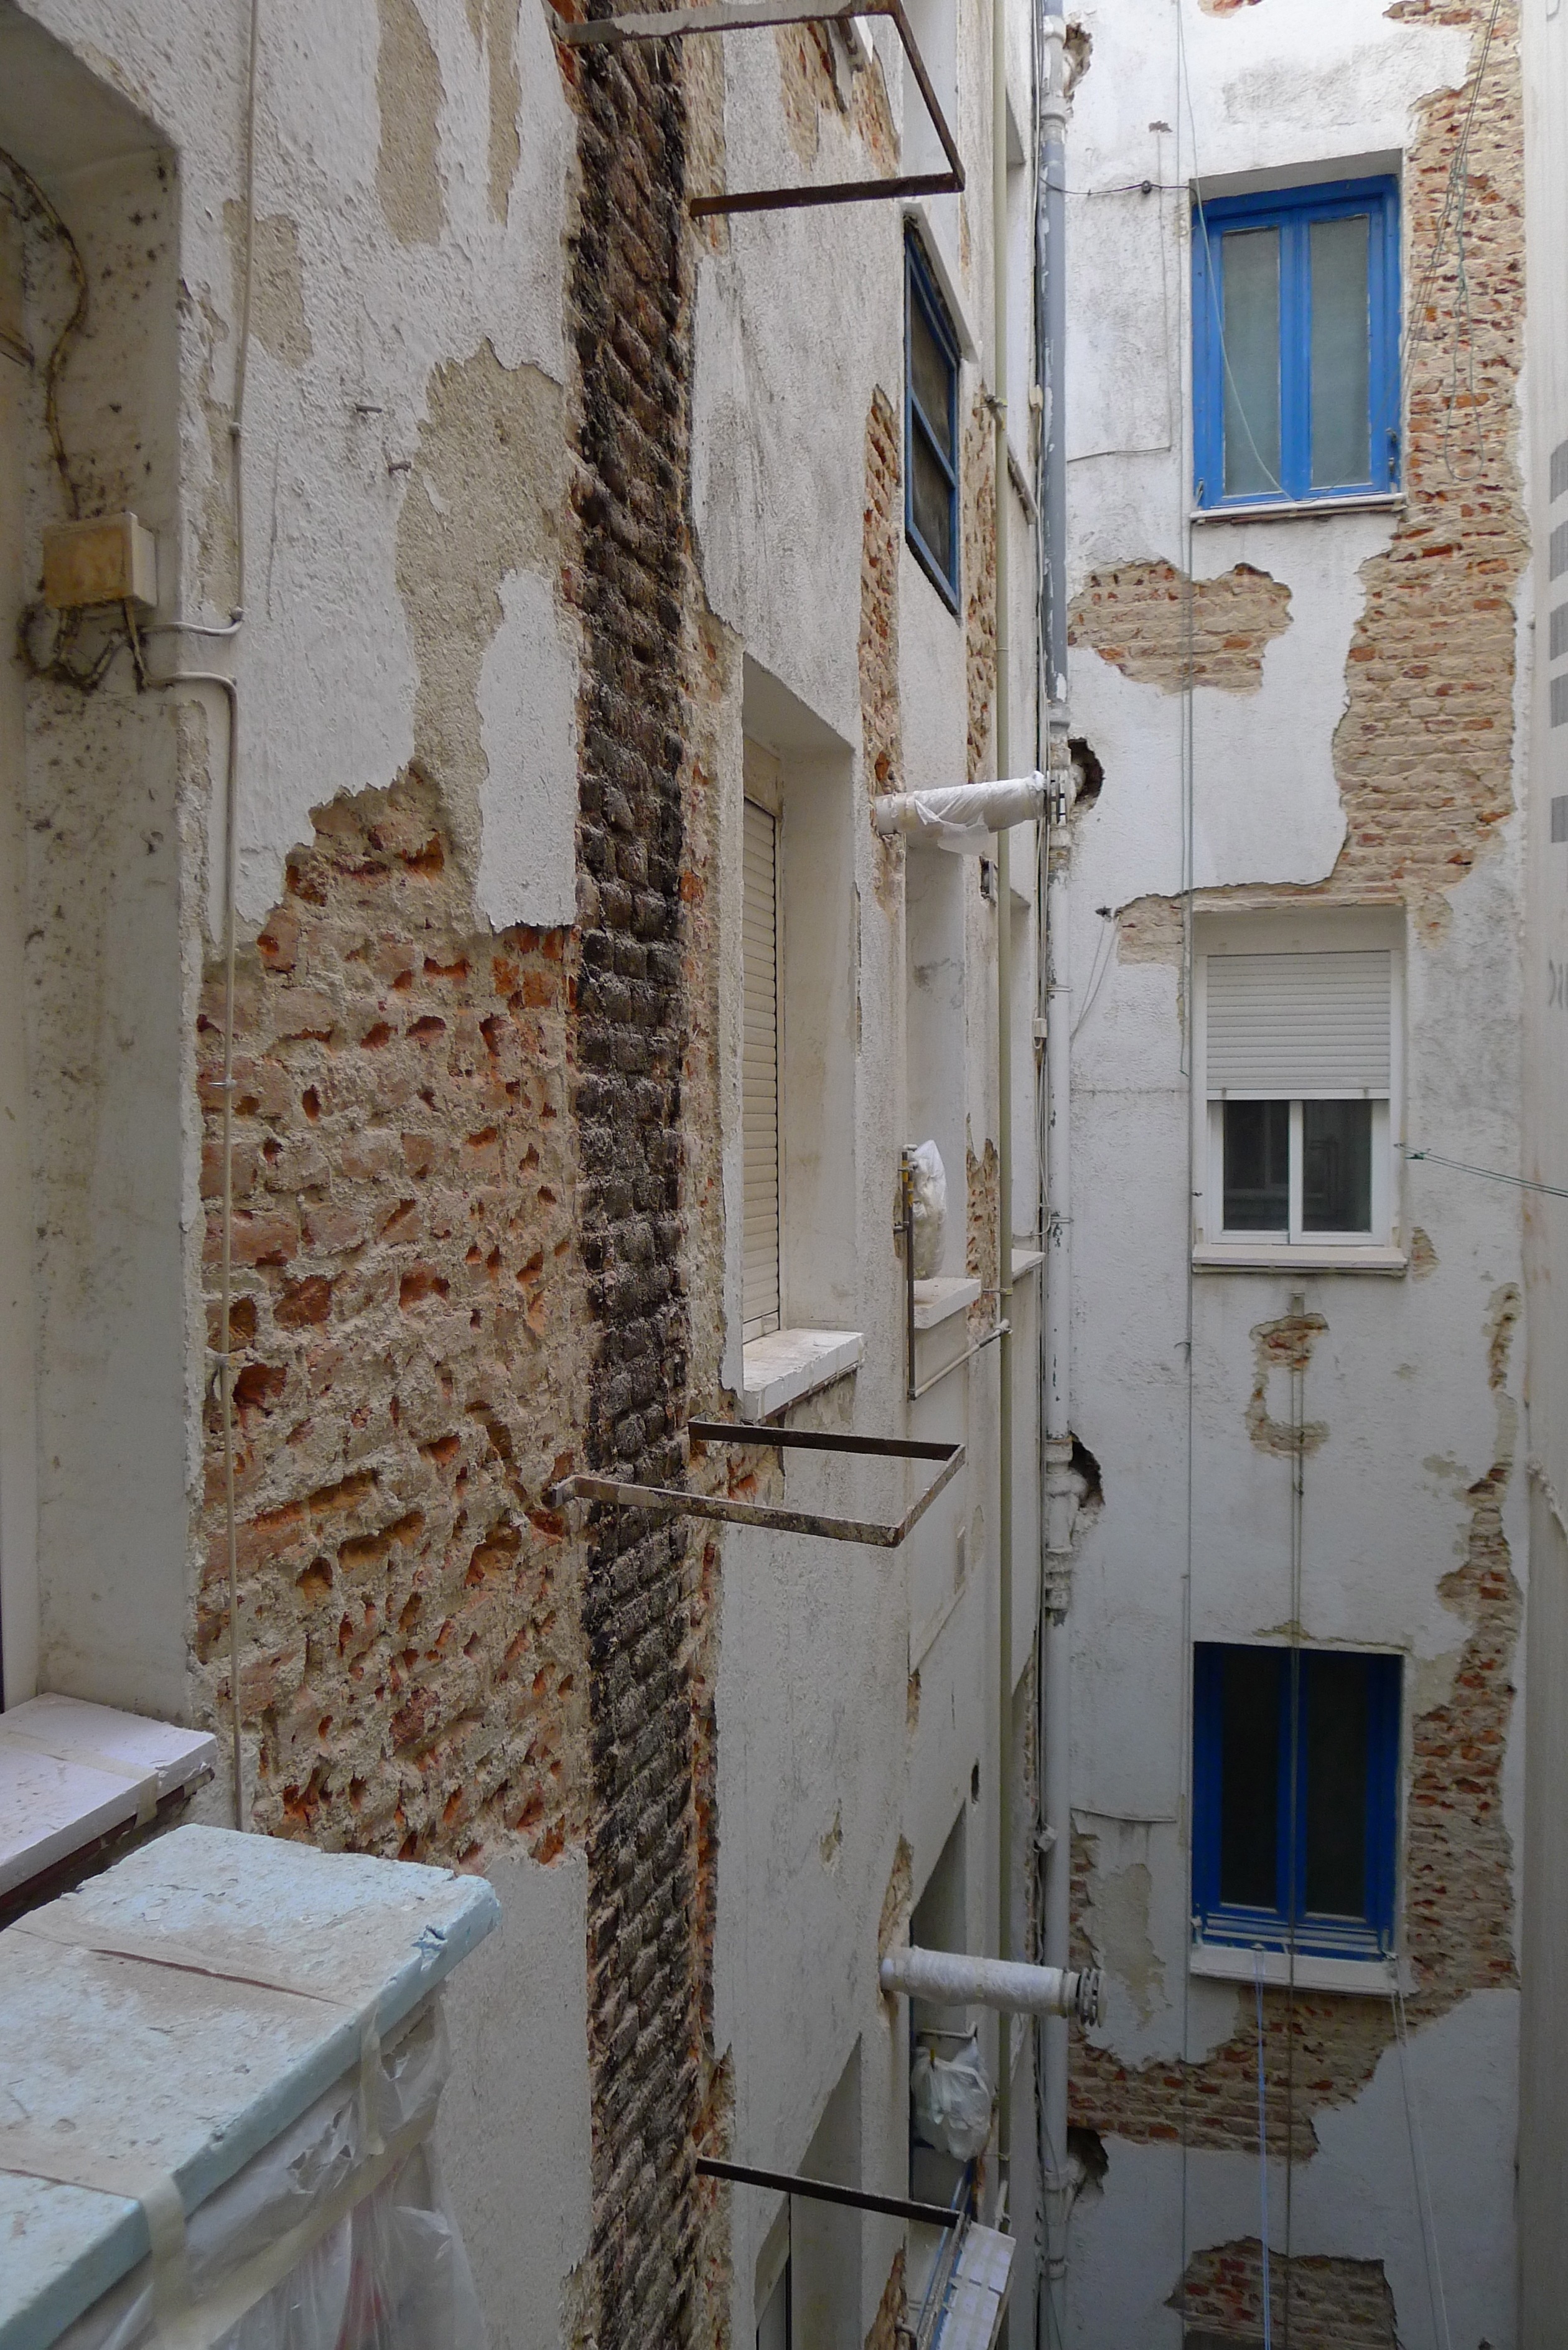
architecture, road, street, house, window, town, alley, home, wall, village, construction, cottage, patio, facade, property, brick, apartment, interior design, inside, clay, reform, neighbourhood, materials, ancient history